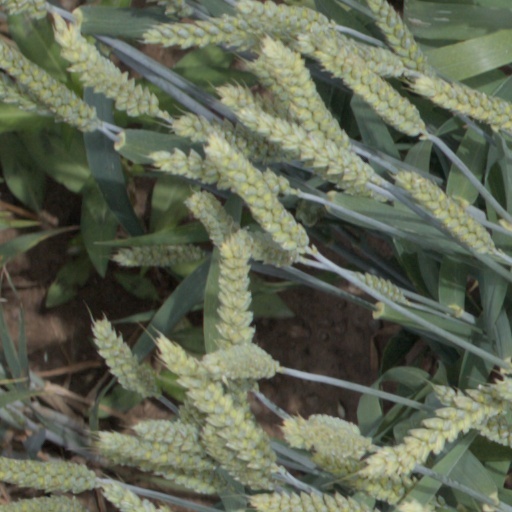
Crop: wheat